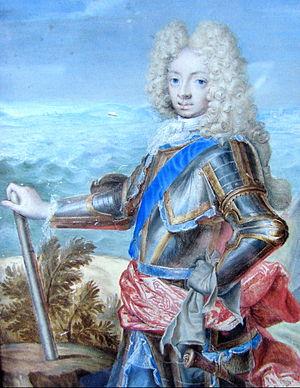
Après une crise de succession au Danemark, il a été décidé en 1852 qu’à la mort du roi Frédéric VII, le trône danois serait confié à une branche cadette de la maison d’Oldenbourg, la maison de Schleswig-Holstein-Sonderbourg-Glücksbourg. Ainsi, depuis que le prince Christian de Schleswig-Holstein-Sonderbourg-Glücksbourg est devenu prince héritier de Danemark par le protocole de Londres du 8 mai 1852, les héritiers de la Couronne appartiennent tous à cette famille.
Depuis l’installation de la dynastie des Bernadotte à la tête de la double monarchie suédo-norvégienne en 1818, puis, après la montée sur l’unique trône norvégien des Schleswig-Holstein-Sonderbourg-Glücksbourg en 1905, plusieurs princes ont été les héritiers du trône norvégien.